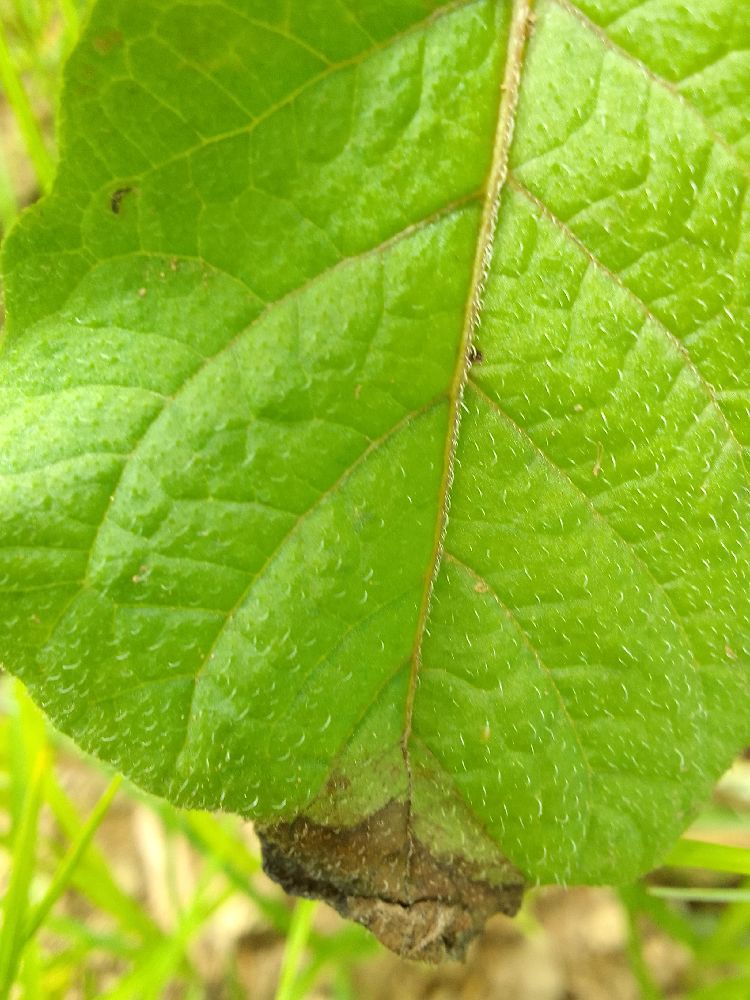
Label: Late blight